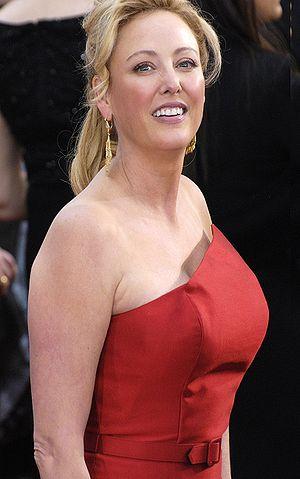
Virginia Madsen, de son nom complet Virginia Gayle Madsen, née le 11 septembre 1961 à Chicago, dans l'Illinois, aux, est une actrice américaine.
Witches of East End ou Les Sorcières de North Hampton au Québec, est une série télévisée américaine en 23 épisodes de 42 minutes développée par Maggie Friedman d'après le roman Les Sorcières de North Hampton de Melissa de la Cruz, diffusée entre le 6 octobre 2013 et le 5 octobre 2014 sur la chaîne Lifetime.
Joy est un film américain réalisé par David O. Russell, sorti en 2015. Écrit par Russell et Annie Mumolo, le film raconte l’histoire de Joy Mangano, mère célibataire de deux enfants, inventrice du balai-serpillière auto-essorant Miracle Mop dans les années 1990.